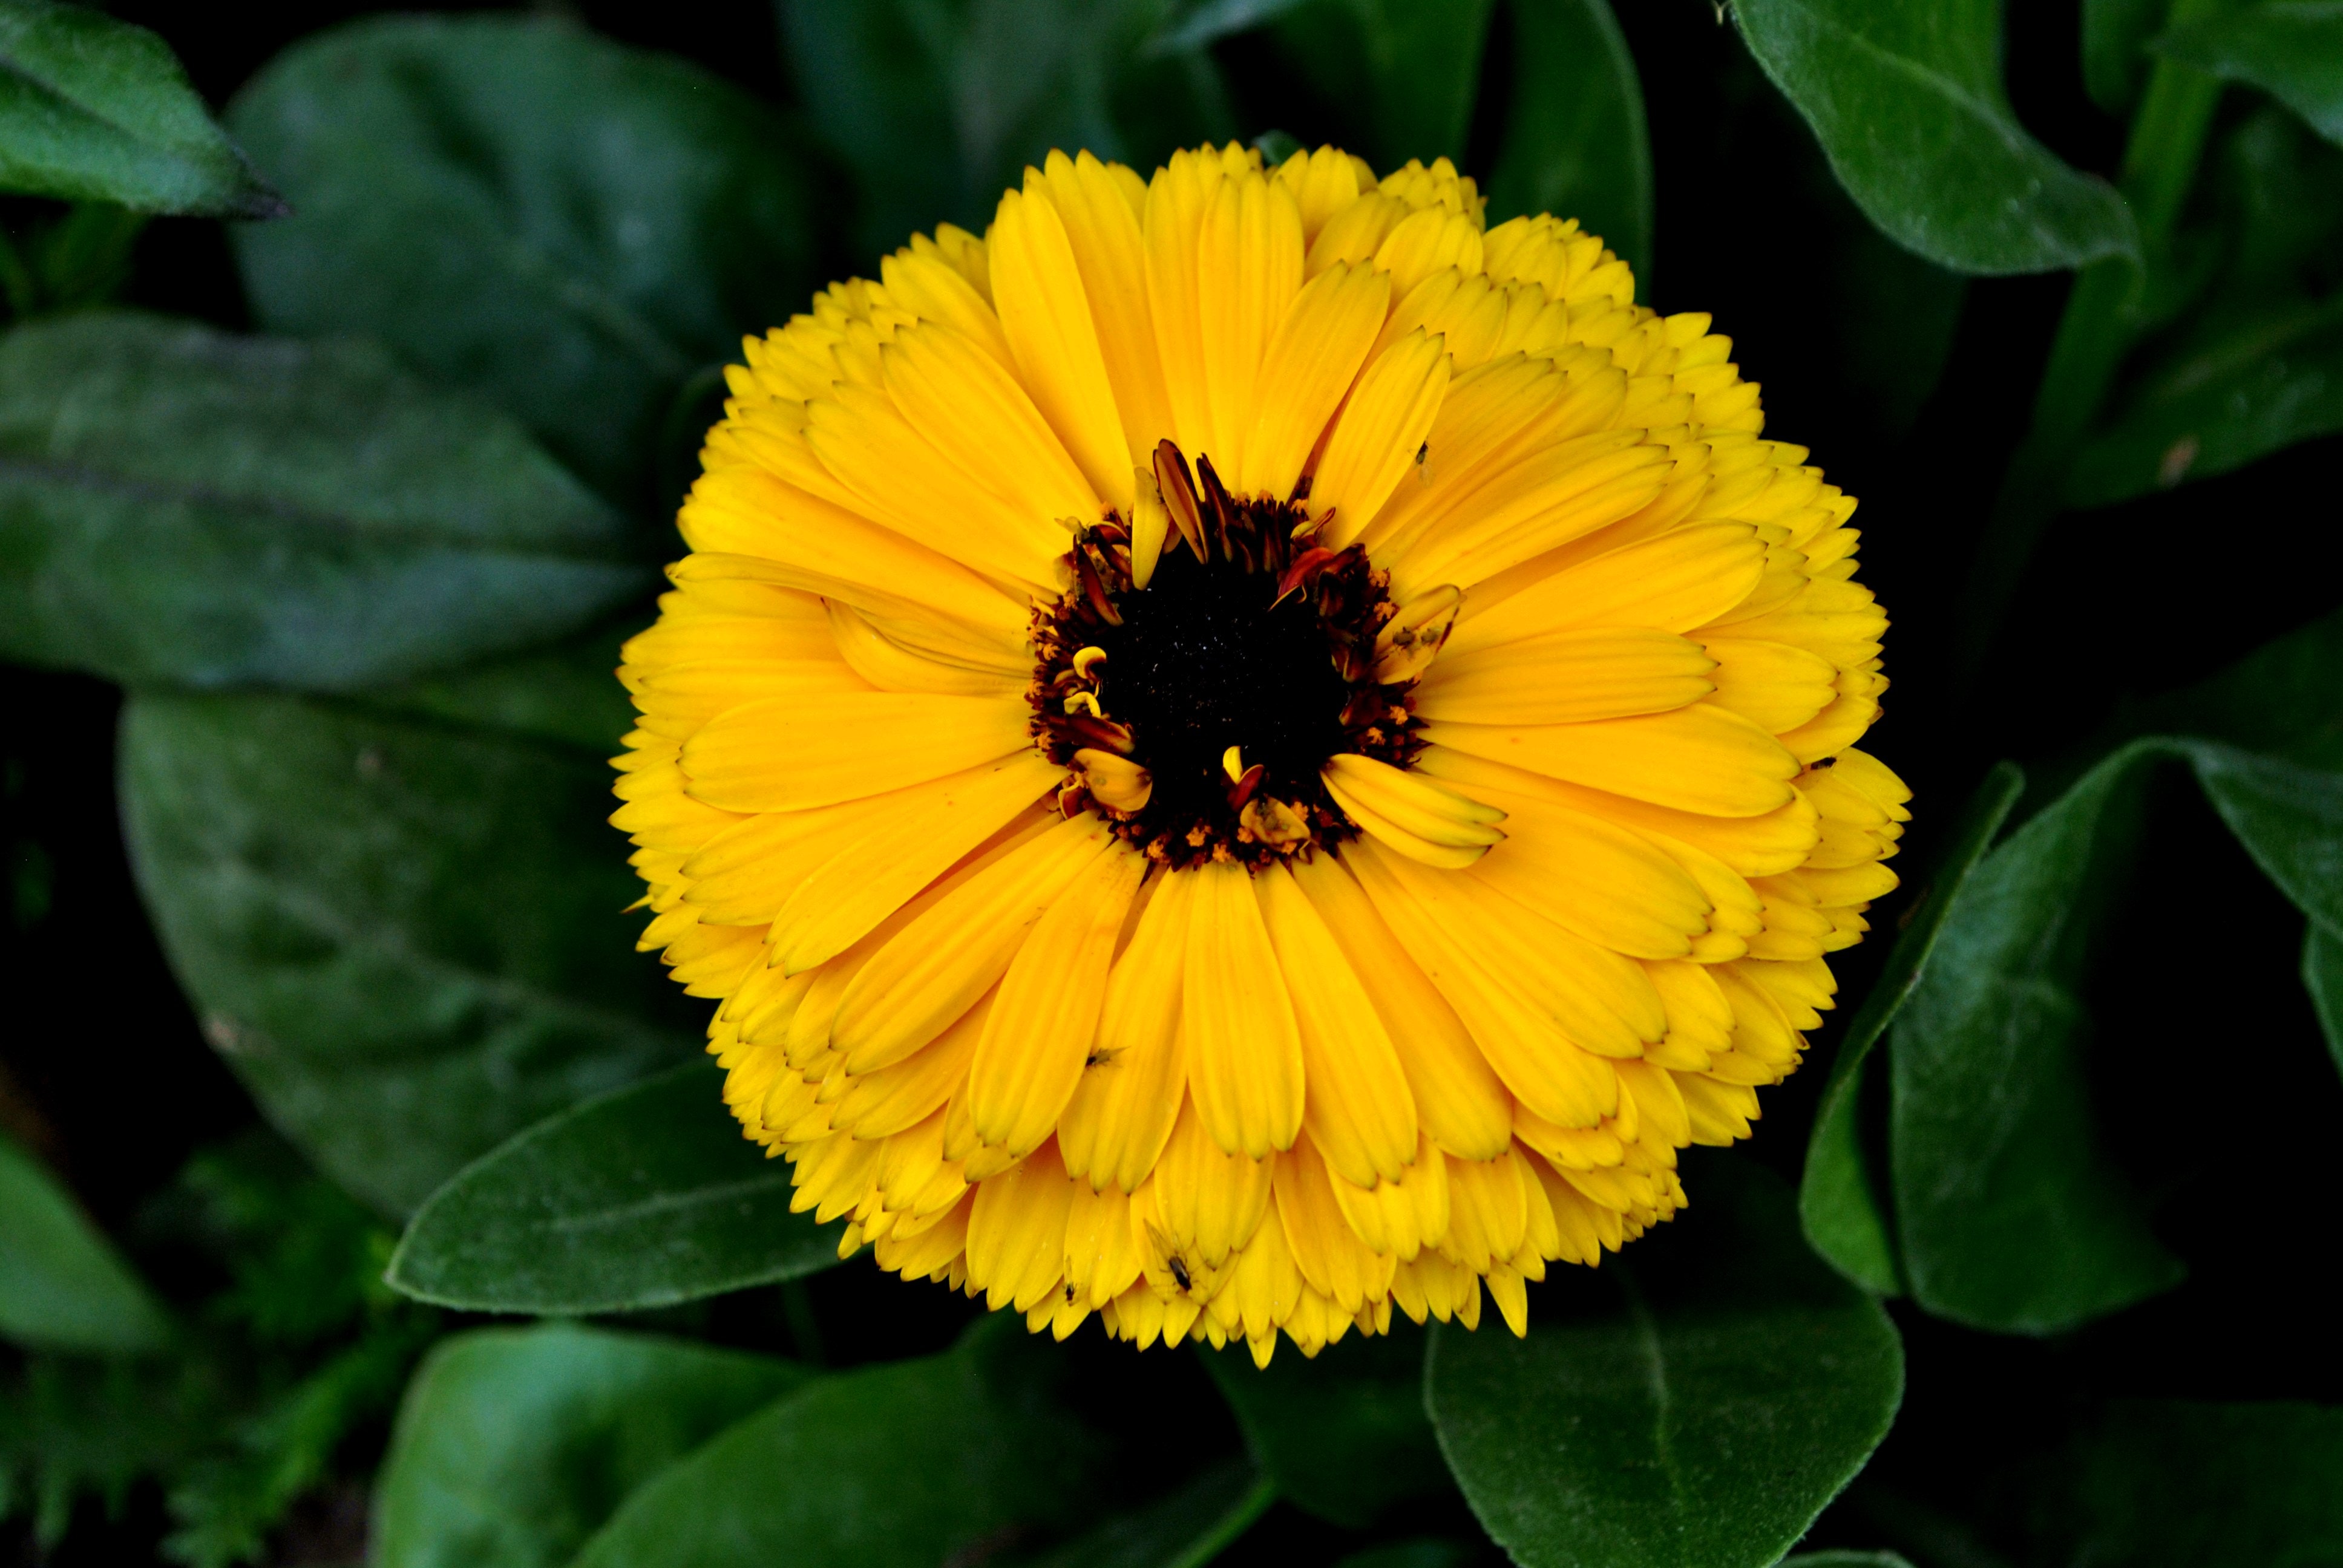
flower, petal, yellow, english marigold, plant, calendula, leaf, flowering plant, close up, botany, pollen, annual plant, sunflower, daisy family, wildflower, common zinnia, plant stem, herb, perennial plant